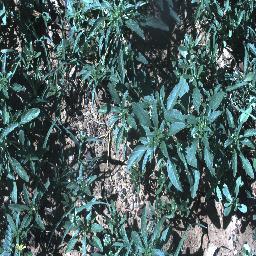
Label: negative